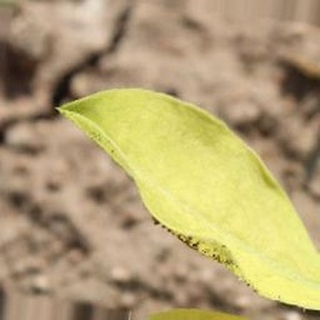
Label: groundnut_nutrition_deficiency